Oil filter

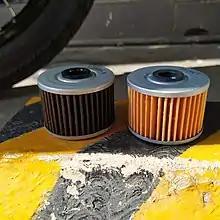
Motorcycle oil filters on Kawasaki W175. Old (left) and new (right).

Magnetic filters use a permanent magnet or an electromagnet to capture ferromagnetic particles. An advantage of magnetic filtration is that maintaining the filter simply requires cleaning the particles from the surface of the magnet. Automatic transmissions in vehicles frequently have a magnet in the fluid pan to sequester magnetic particles and prolong the life of the media-type fluid filter. Some companies are manufacturing magnets that attach to the outside of an oil filter or magnetic drain plugs—first invented and offered for cars and motorcycles in the mid-1930s—to aid in capturing these metallic particles, though there is ongoing debate as to the effectiveness of such devices.